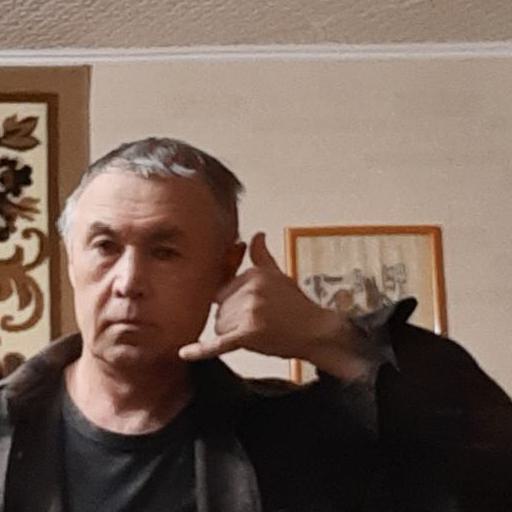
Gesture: call